Nadie dijo nada

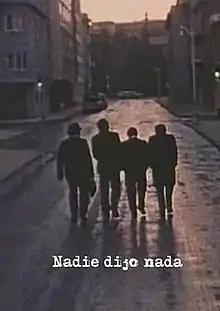
Film poster

Nadie dijo nada, (: Nessuno disse niente) is a 1971 Chilean-Italian comedy film directed by Raúl Ruiz.